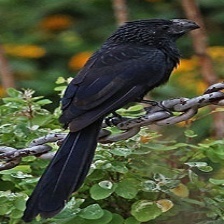
Species: GROVED BILLED ANI
Scientific name: CROTOPHAGA SULCIROSTRIS